History of Portugal (1834–1910)

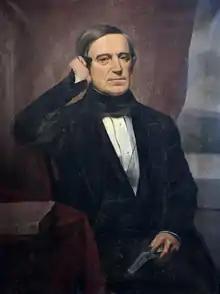
The Viscount of Seabra, who would be responsible for the establishment of a new civil code in Portugal

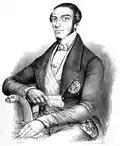
Costa Cabral, one-time radical whose interest in French doctrinaire politics, would return Chartists to power

The constitutional monarchy was marked by a series of legislative proposals by the government of the day, which had its base in the idealism of Mouzinho da Silveira. During his terms in office Silveira promoted revolutionary legislation for both the absolutist and liberal governments of the time (1823–1833). Payment of rents to the State, relations between the people and the Church, and municipal governance remained as they were in the medieval era. Silveira realized, to the chagrin of other Portuguese politicians, that politics was an instrument dependent on socioeconomic conditions. Marginalized at first by both absolutists and liberals, his ideas and solutions were later adopted by the new generation of liberal politicians in the post-War era. Among his many proposals, successive governments adopted his policies of disengaging the economy from social conditions, limiting taxes to 5%, ending tithes, abolishing seigniorial fees, reducing export taxes to 1%, terminating the regulation of inter-community commerce and government intervention in municipal affairs, as well as separating the judiciary and administrative offices, liberating general commerce and prohibiting some monopolies (such as the sale of soap and of Porto wines). In general, his initiatives were legislated by the post-War regimes to eliminate the privileges of the elite classes, establish social equality, encourage liberalization of the economy and improve government performance.